Clemente Susini

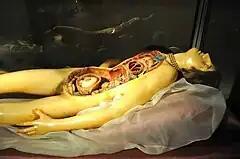
The "Venerina", displayed in the Museum of Palazzo Poggi, Bologna

Susini's models present anatomy, as understood at the time, in a highly realistic form. Some of his figures are also quite artistic sculptures. His obituary praised him for "the beauty which he gave to the most revolting things." In 1780 his models drew praise for their accuracy from Adolph Murray, professor of anatomy at Uppsala University, while the neo-classical sculptor Antonio Canova praised them for their artistic merit. Georges Didi-Huberman considered that Susini's "Vénus anatomique" was more an artistic masterpiece than a medical one.